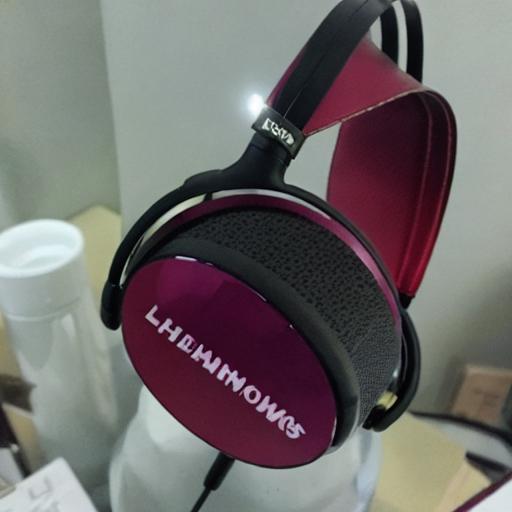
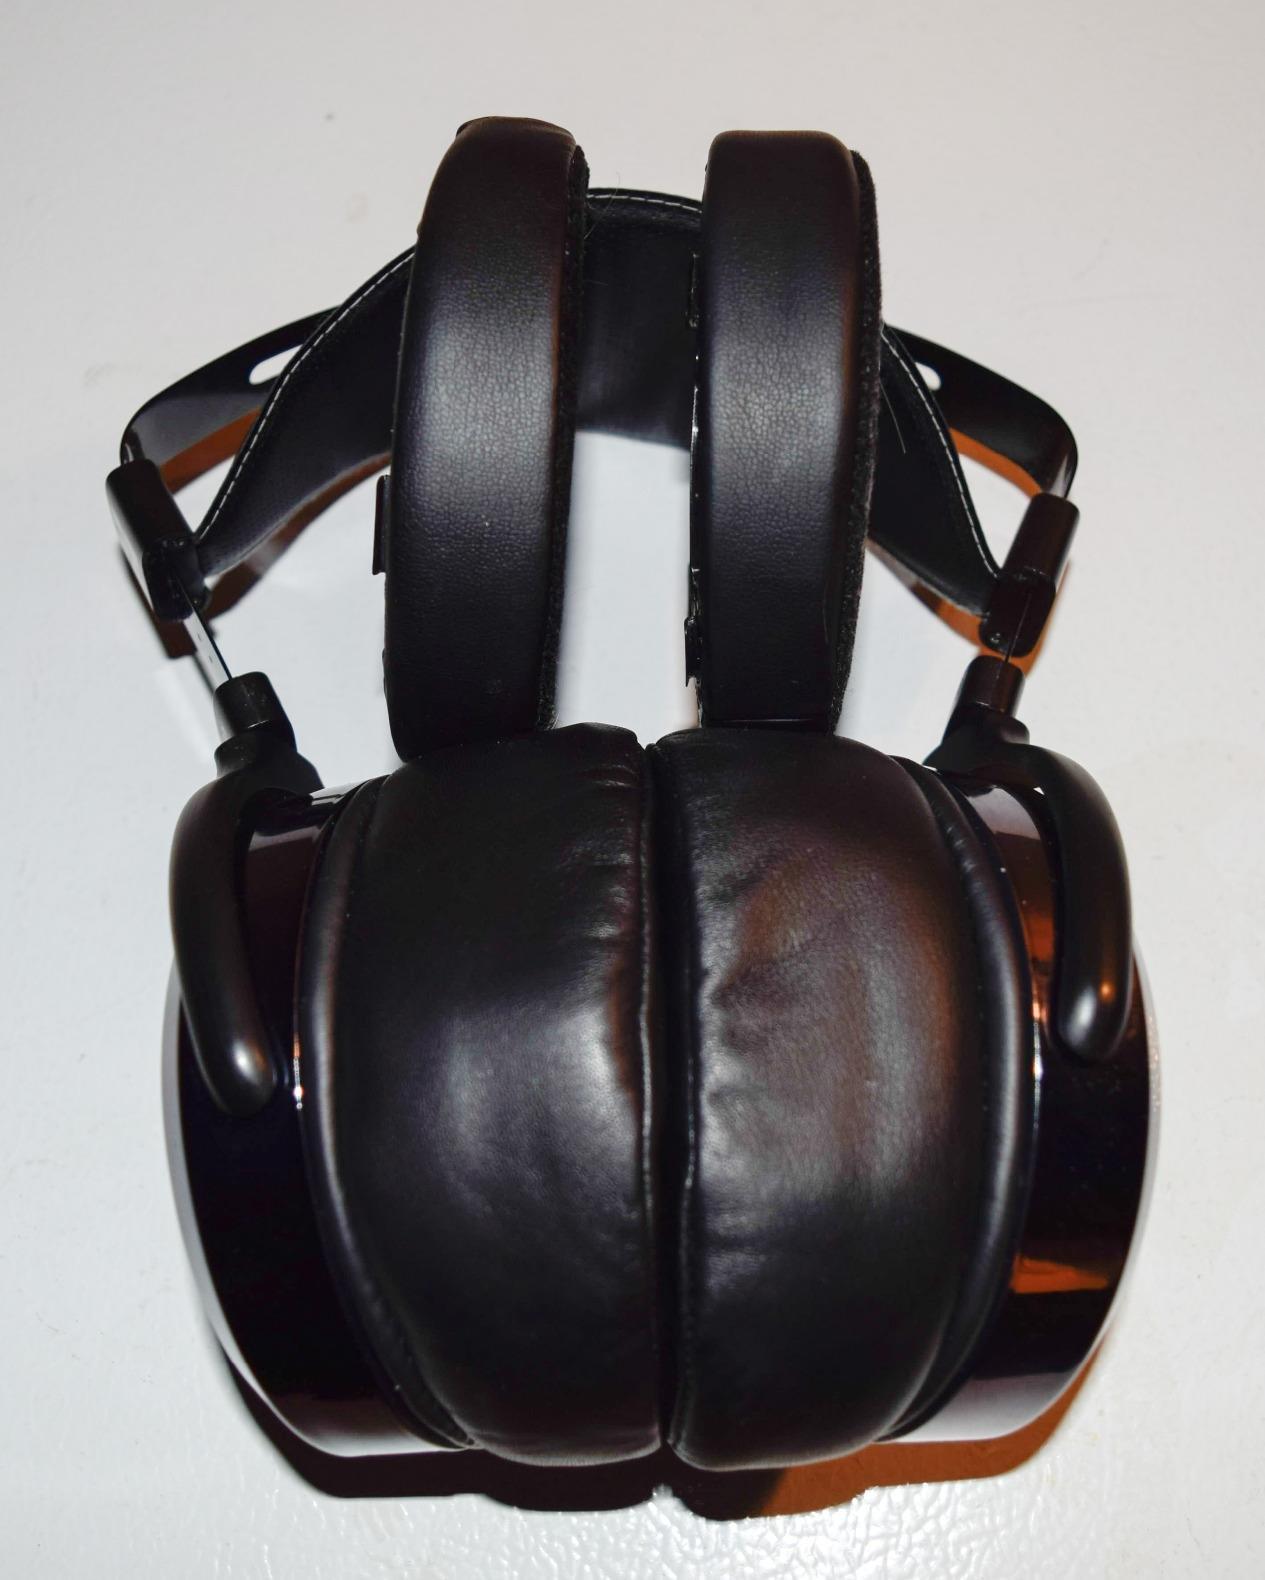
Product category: headphones
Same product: no